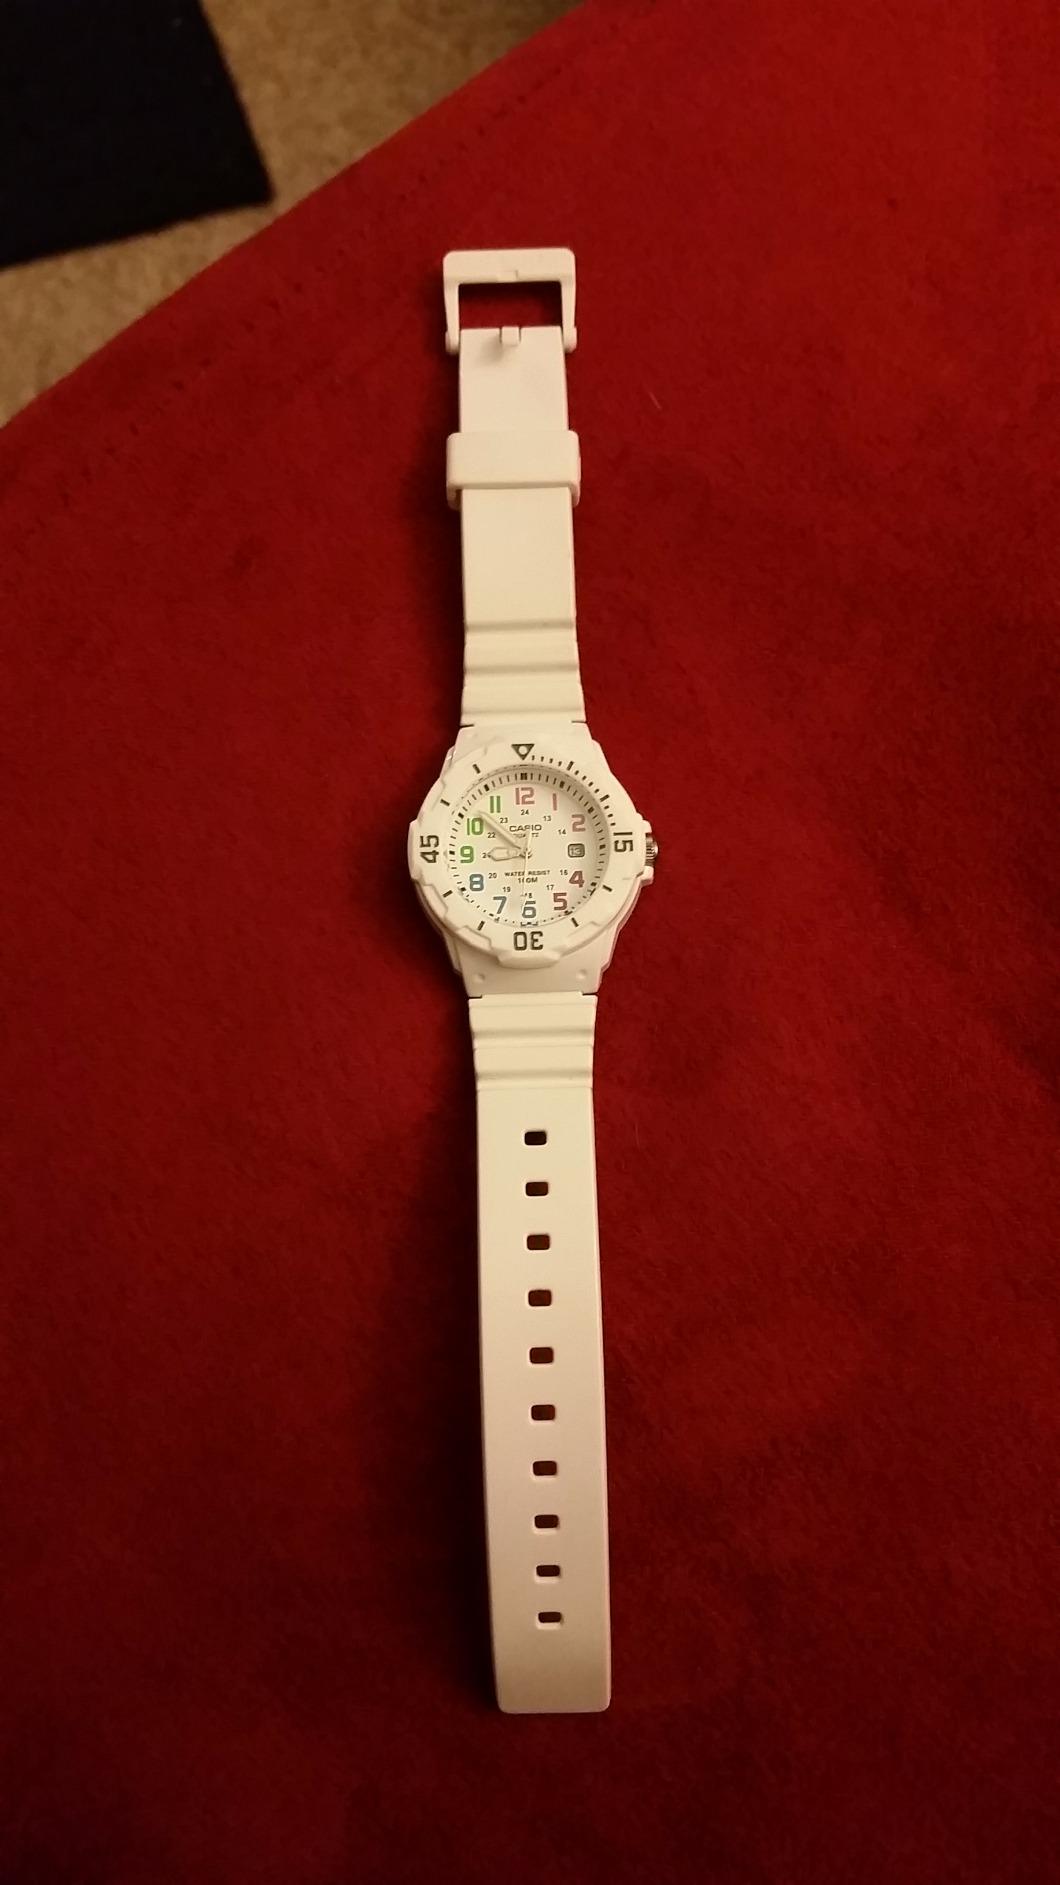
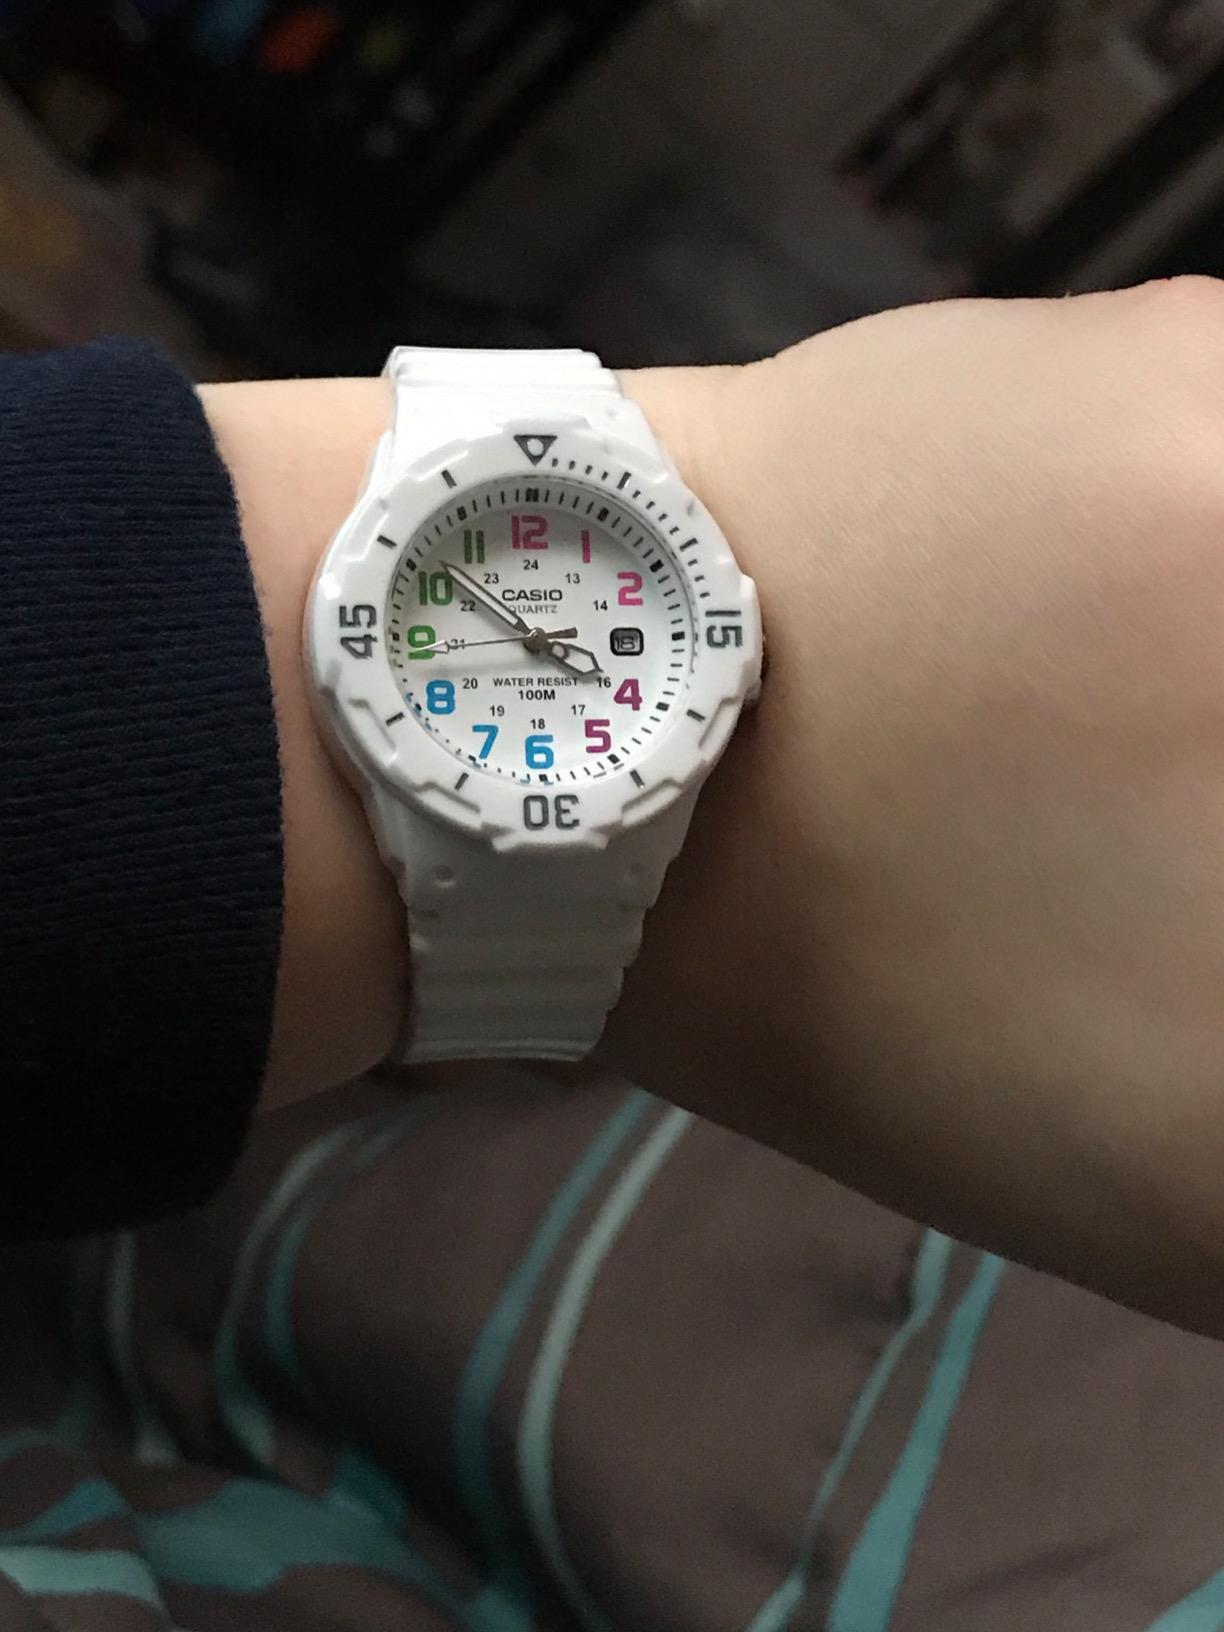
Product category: accessories_watch
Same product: yes